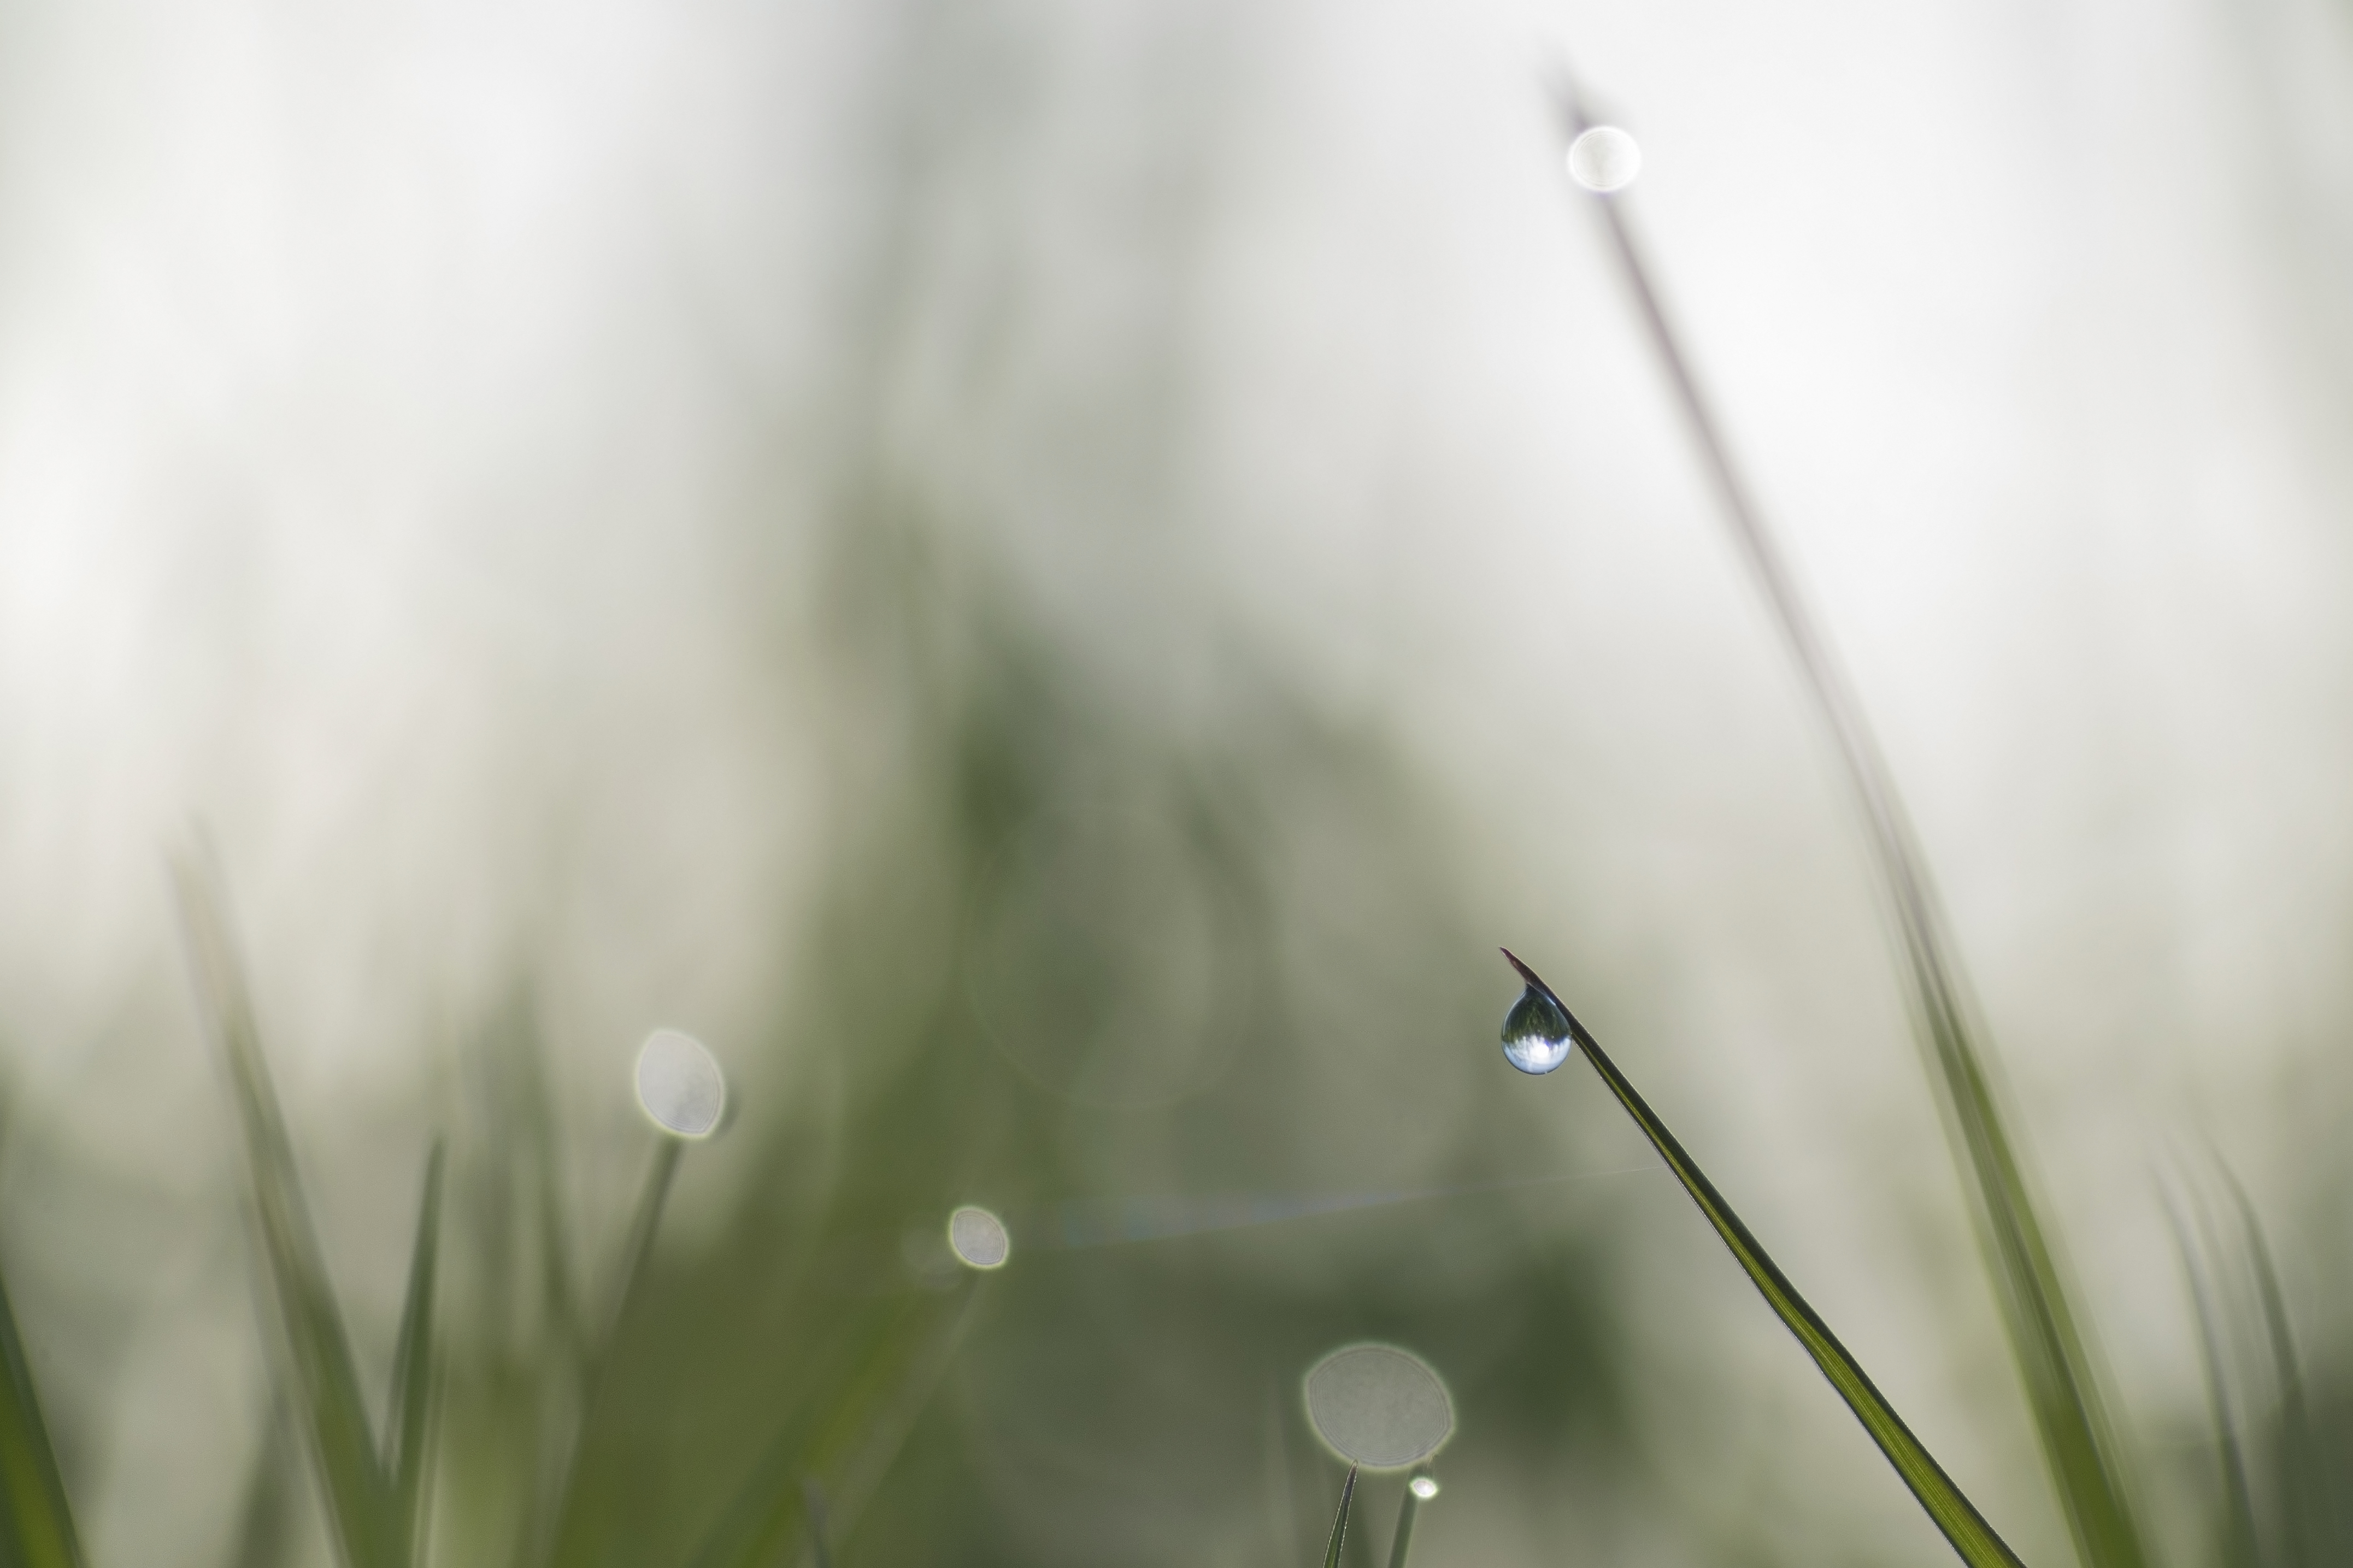
water, nature, grass, branch, drop, dew, light, bokeh, plant, white, photography, sunlight, rain, leaf, flower, line, green, nikon, monochrome, close up, nederland, netherlands, depthoffield, regen, gras, paulvandevelde, pdvandevelde, padagudaloma, natuurfotografie, naturephotographer, dordrecht, nederlandinfotos, druppel, moisture, macro photography, nat, wett, atmospheric phenomenon, grass family, atmosphere of earth, plant stem